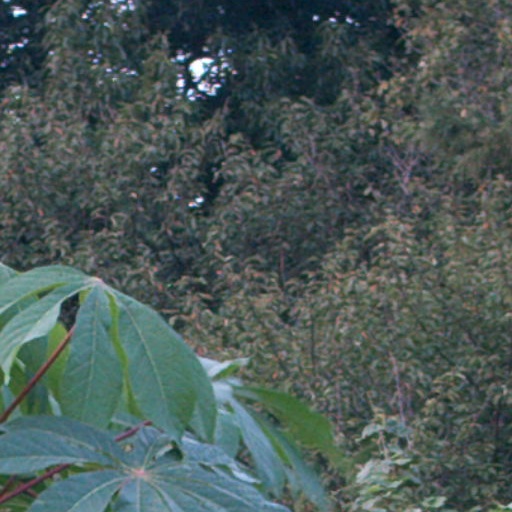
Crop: cassava